Marrit Leenstra (speed skater)

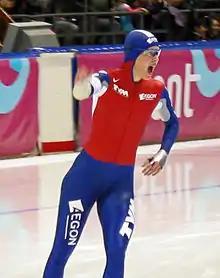
Marrit Leenstra

Marrit Leenstra (born 10 May 1989) is a Dutch former long track speed skater.